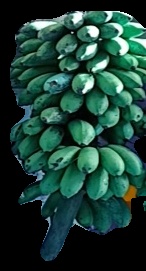
Variety: rasbale
Grade: grade2